Feng Tianwei

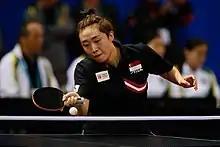
Feng in 2017

Feng Tianwei (born 31 August 1986) is a Singaporean retired table tennis player. Born in China, she permanently moved to Singapore in March 2007 at the age of 20 under the Foreign Sports Talent Scheme and commenced her international career in competitive table tennis the following month.